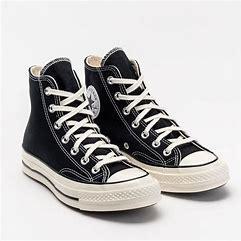
Brand: Converse
Model: Chuck Taylor All Star 70 Hi